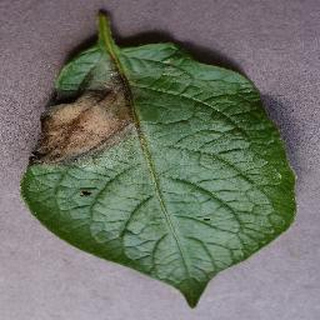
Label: potato_late_blight